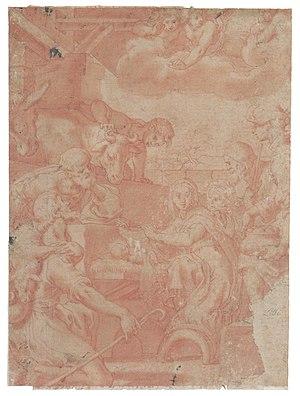
Andrea Lilio ou Lilli dit l'Anconitano est un peintre italien, le dernier représentant important du maniérisme pendant la Rome baroque.